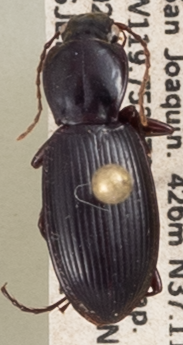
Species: Pterostichus panticulatus
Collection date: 2022-02-02
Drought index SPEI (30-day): -2.09
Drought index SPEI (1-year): -2.09
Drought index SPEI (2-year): -2.09